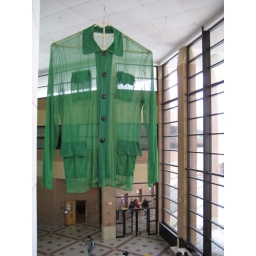
A giant green shirt hanging in the atrium of the Duderstadt Center.